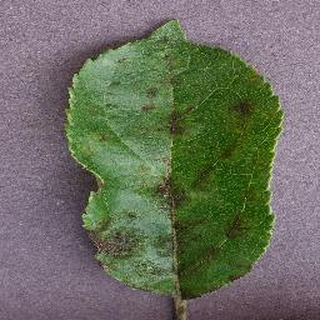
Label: apple_apple_scab